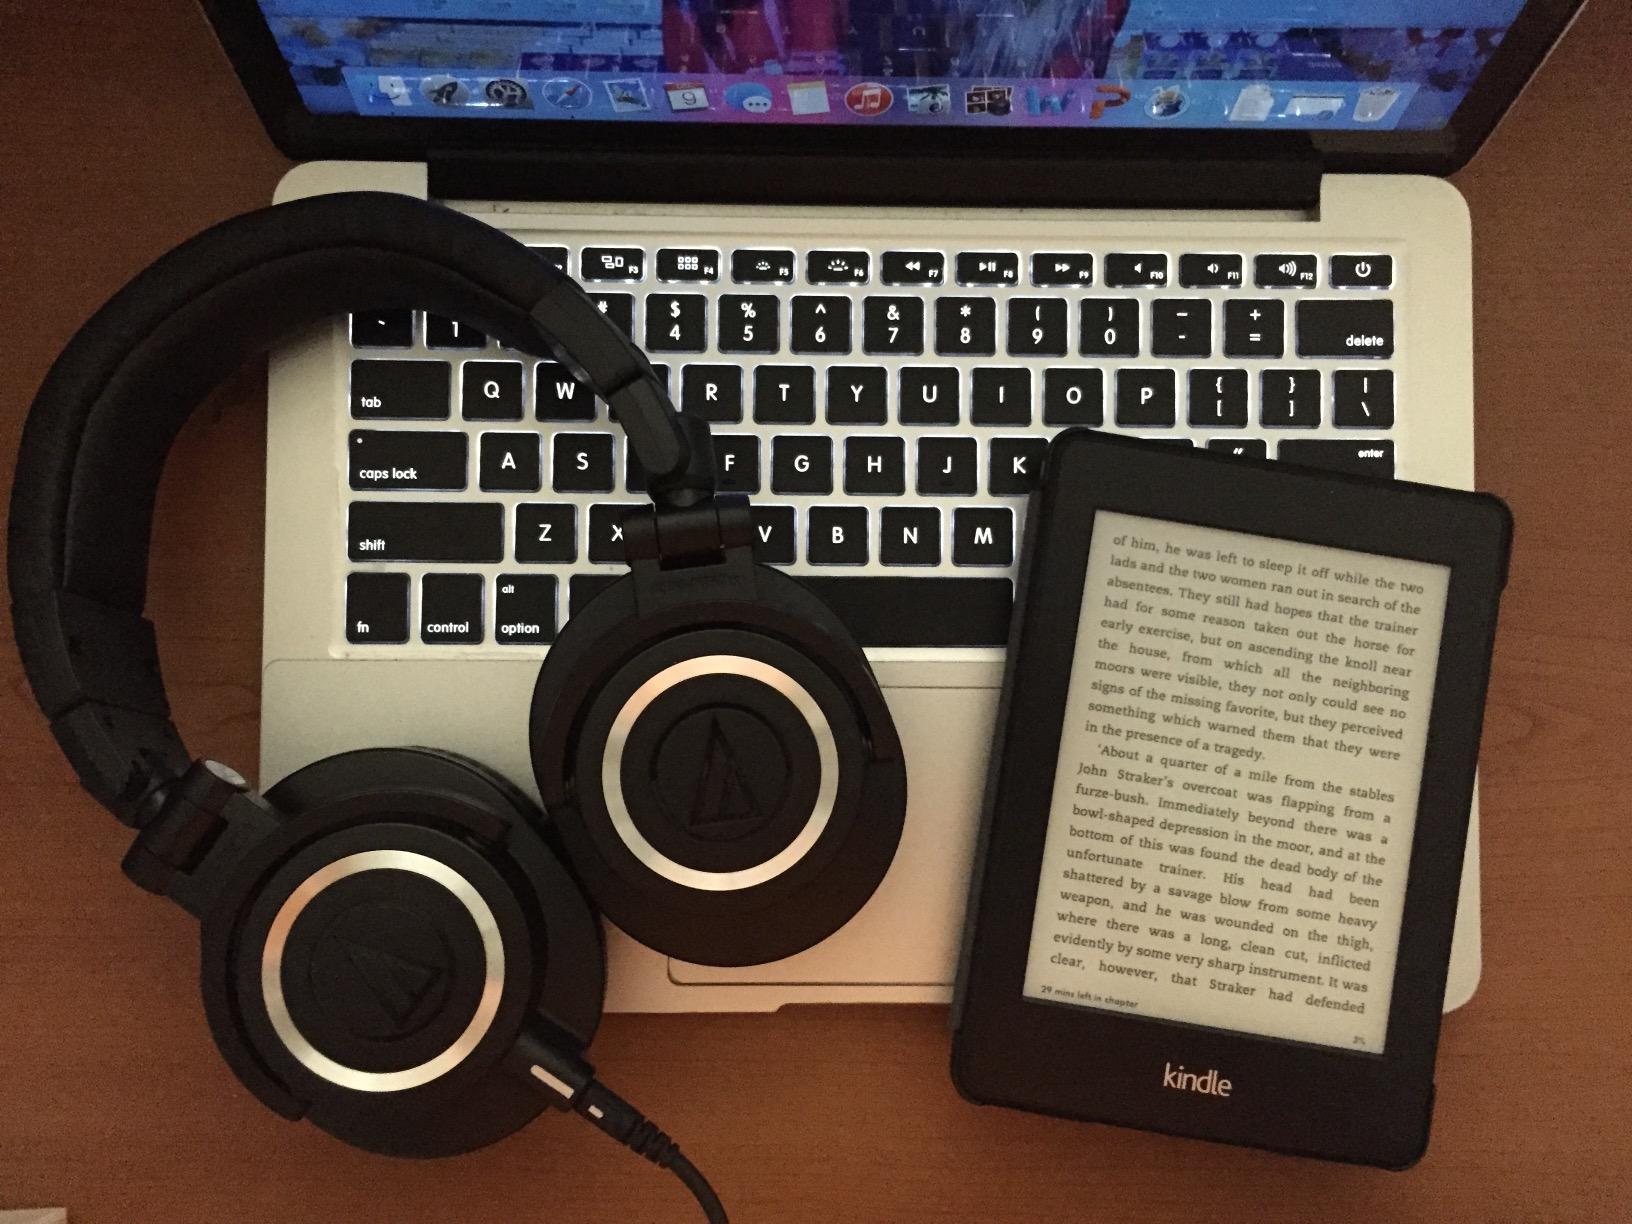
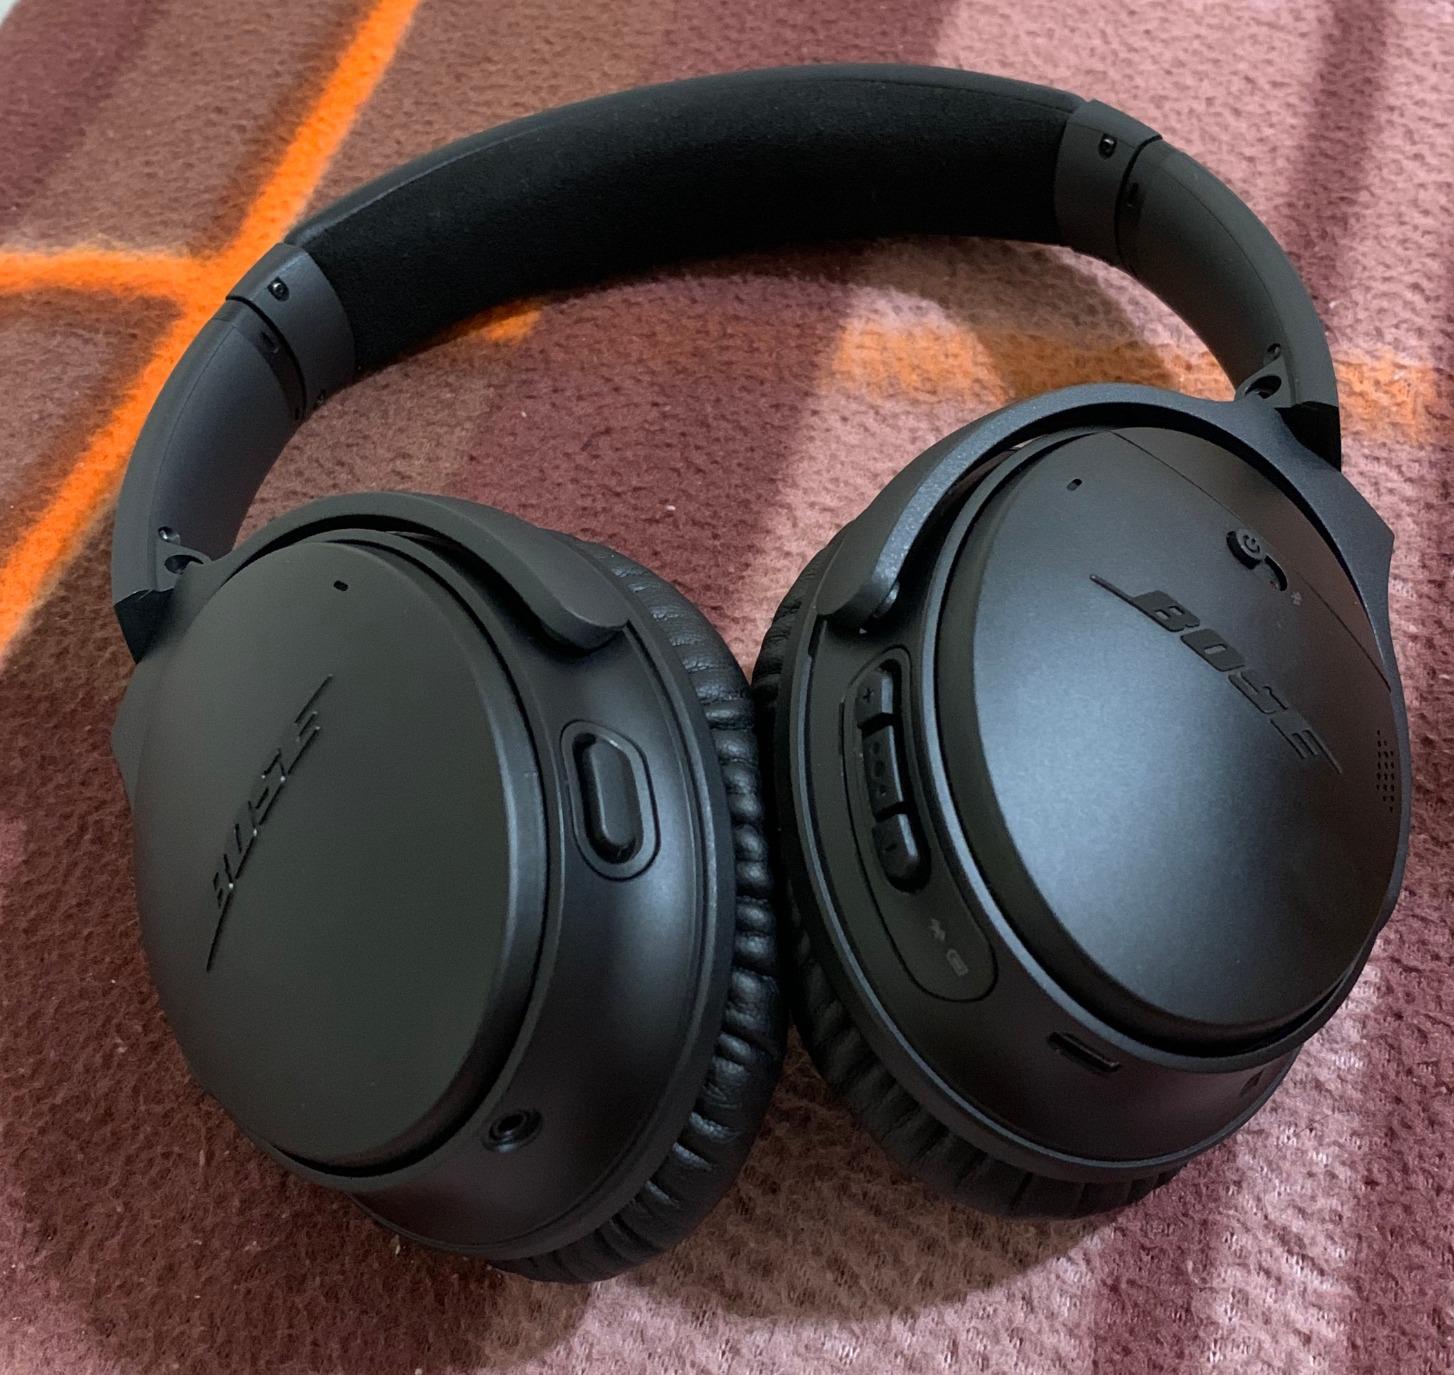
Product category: headphones
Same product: no